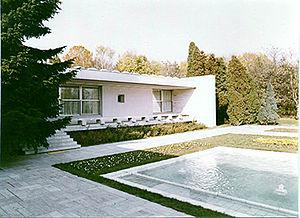
Villa présidentielle du couple Ceaușescu avec cinéma et piscine ""LAC 2"" à Bucarest Floreasca"
Cezar Lăzărescu est un architecte roumain né le 3 octobre 1923 à Bucarest et décédé dans la même ville le 27 novembre 1986.